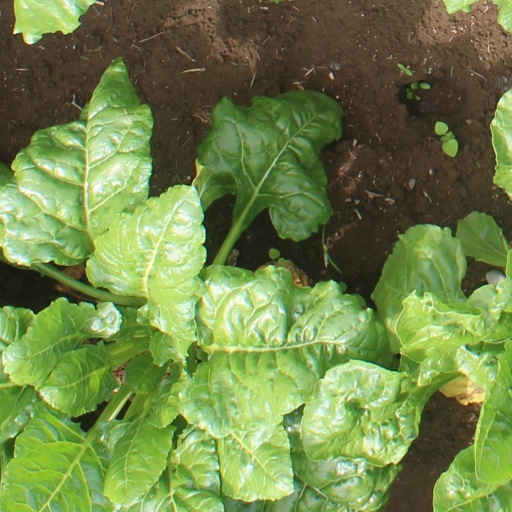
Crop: sugar beet